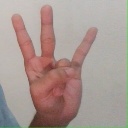
अक्षर: क्ष